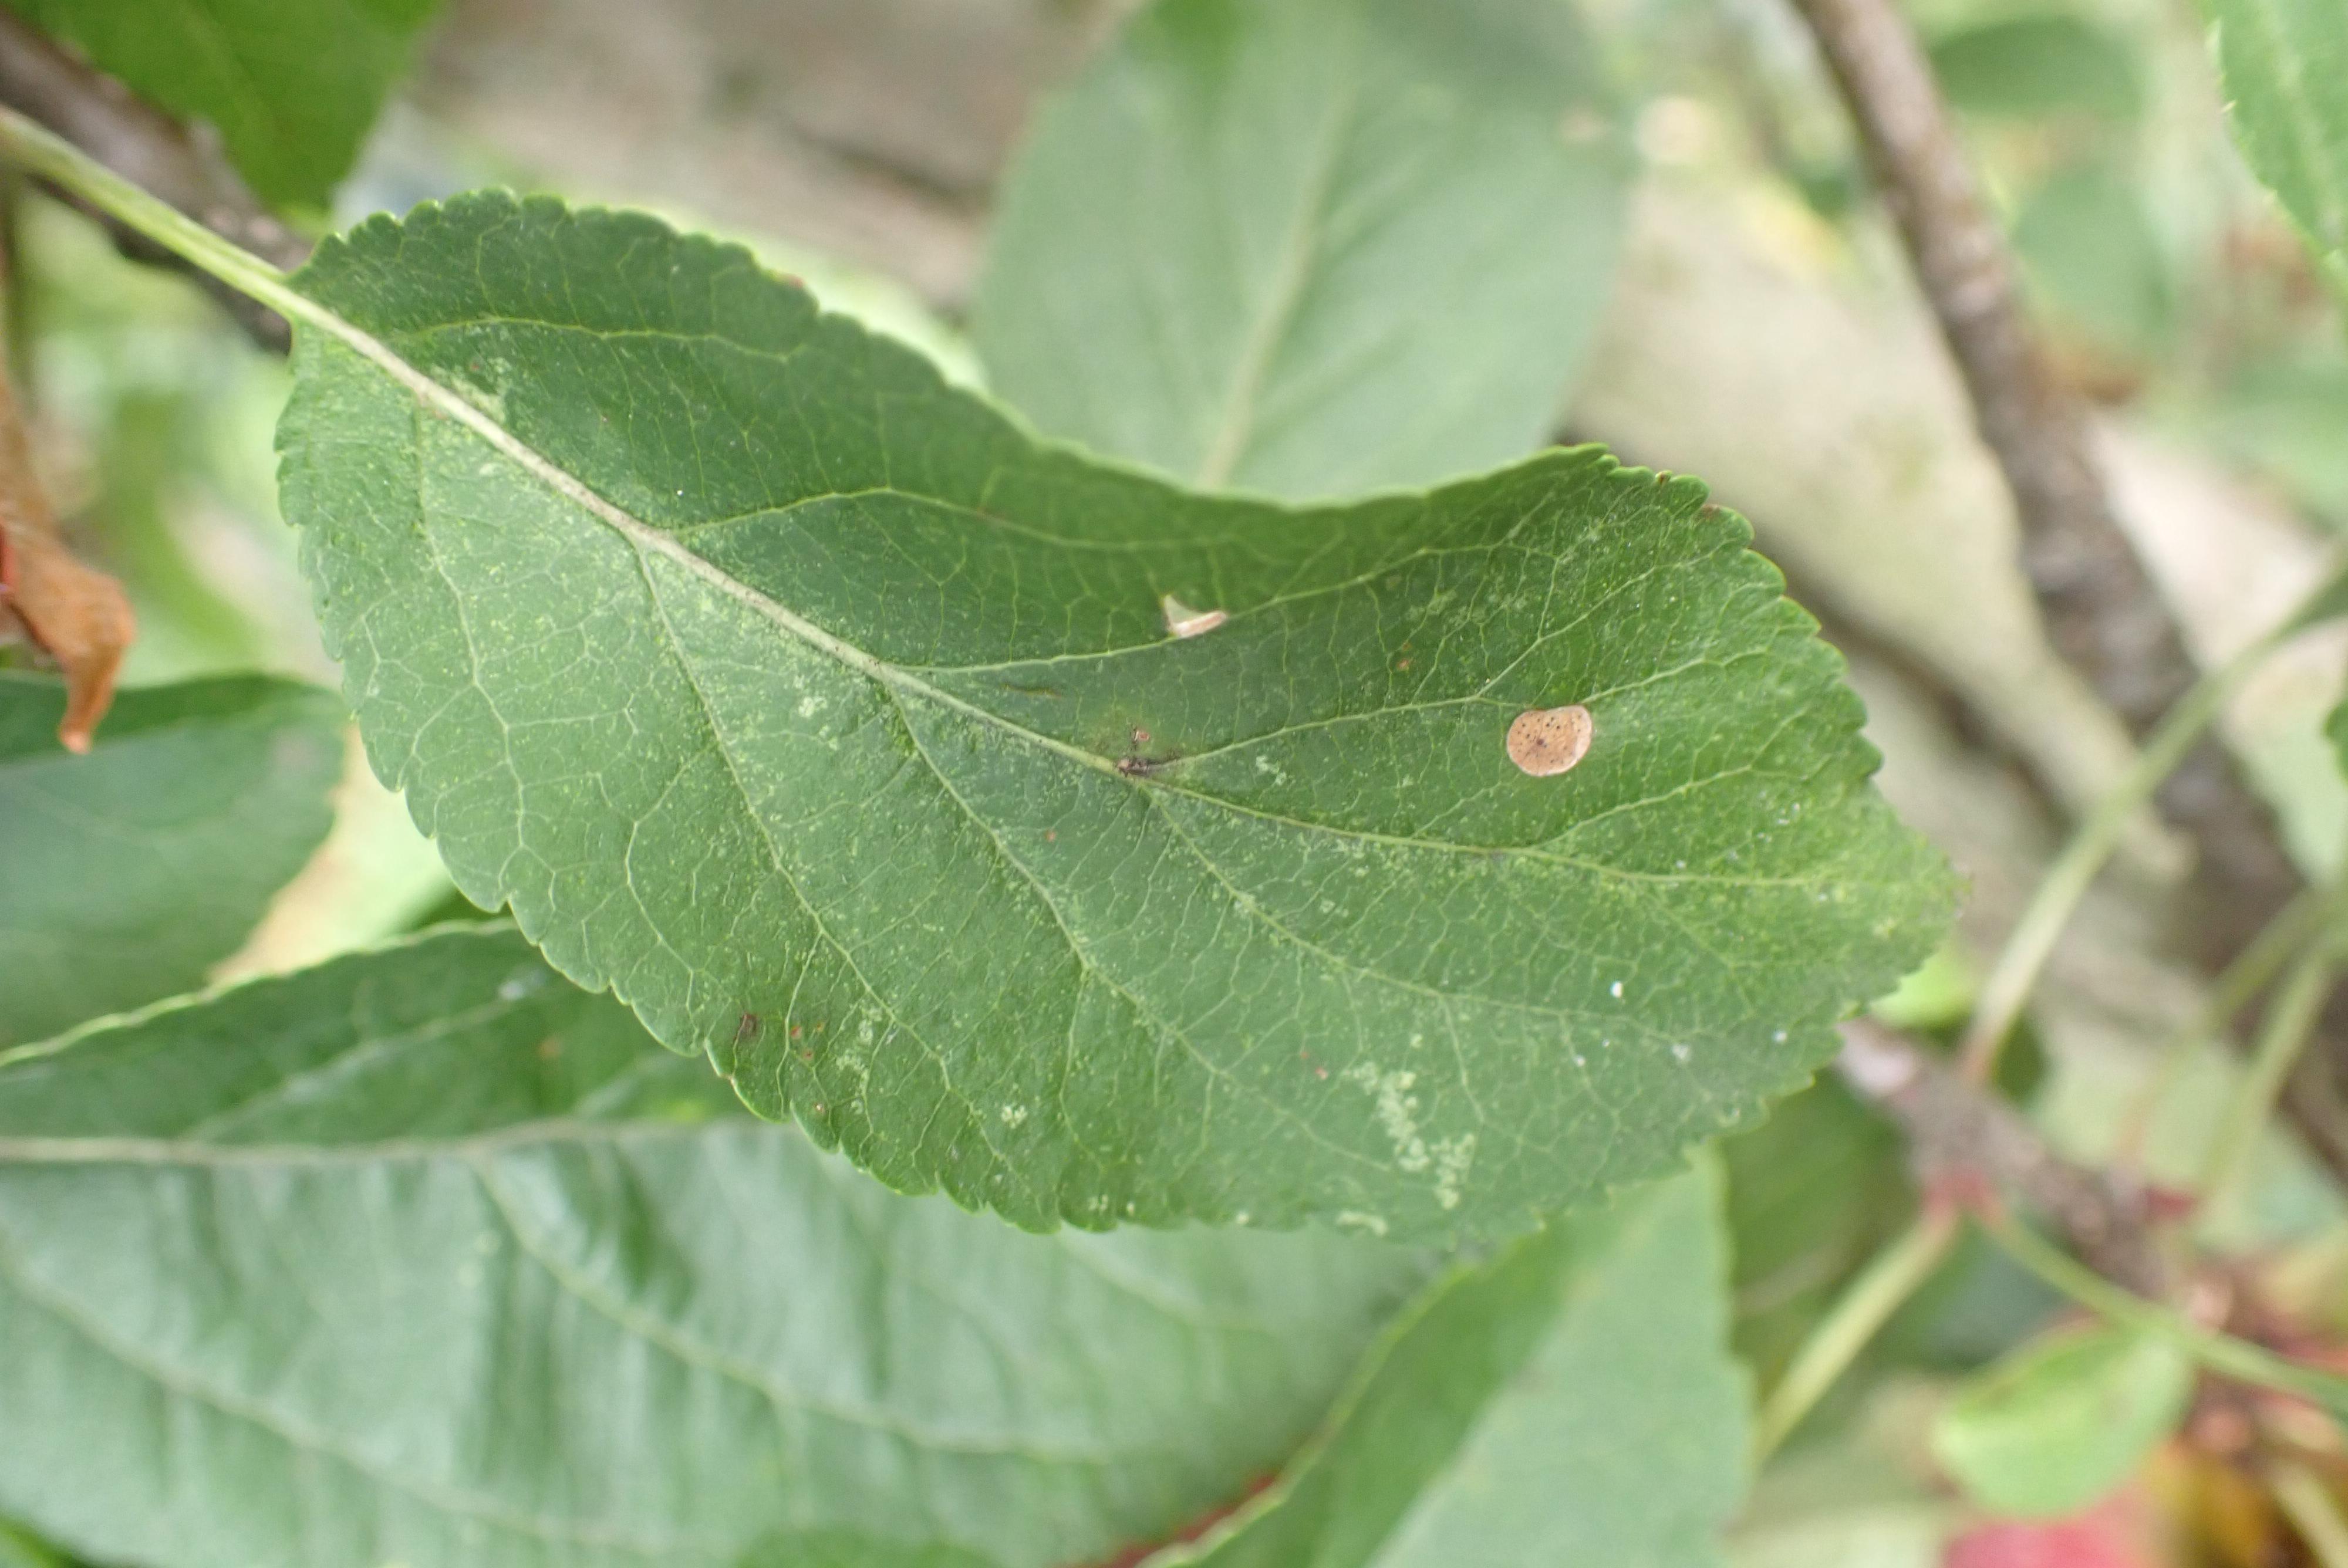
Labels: complex